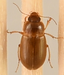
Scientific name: Amara quenseli
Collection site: Onaqui NEON (ONAQ), plot ONAQ_016